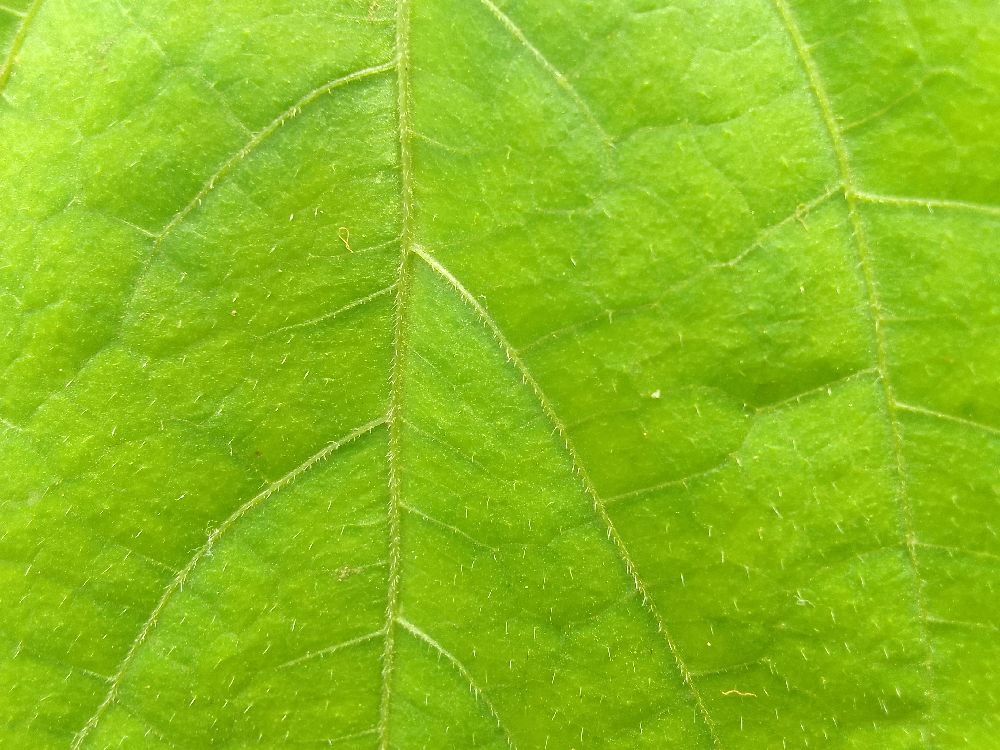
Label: healthy